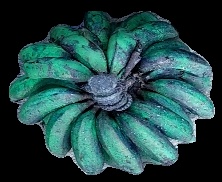
Variety: rasbale
Grade: grade3